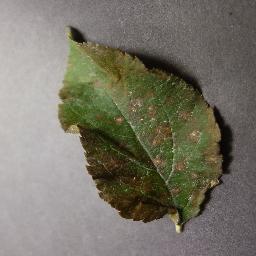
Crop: apple
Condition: cedar_rust